Hualien County

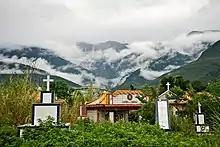
Central Mountain Range

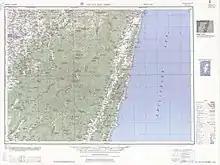
Hualien (1951)

Hualien County is situated in eastern Taiwan. It faces the Pacific Ocean with Japan (Okinawa Prefecture) lying to its east, the Central Mountain Range, Taichung City, Nantou County, and Kaohsiung City to its west, Yilan County to the north, and Taitung County to the south. It stretches around from north to south, with its east-west width ranging from . Its area is about , approximately an eighth of Taiwan's total area.